Mahjong

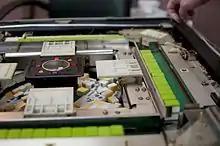
Interior of an automatic mahjong table.

Mahjong playing surfaces are typically square and small enough to be within arm's length of all equipment. The edges are raised to prevent tiles from sliding off and the surface is covered in felt to limit wear on the tiles. Automatic dealing tables, often used for high stakes playing and tournaments, are able to shuffle tiles, build walls, and randomize dice. It is an elaborate device built into a table which uses two alternating sets of tiles. It shuffles one set of tiles while the players play on the other set. After the round is finished the tiles are dropped into the table and the standby wall raises upwards.